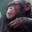
Label: chimpanzee